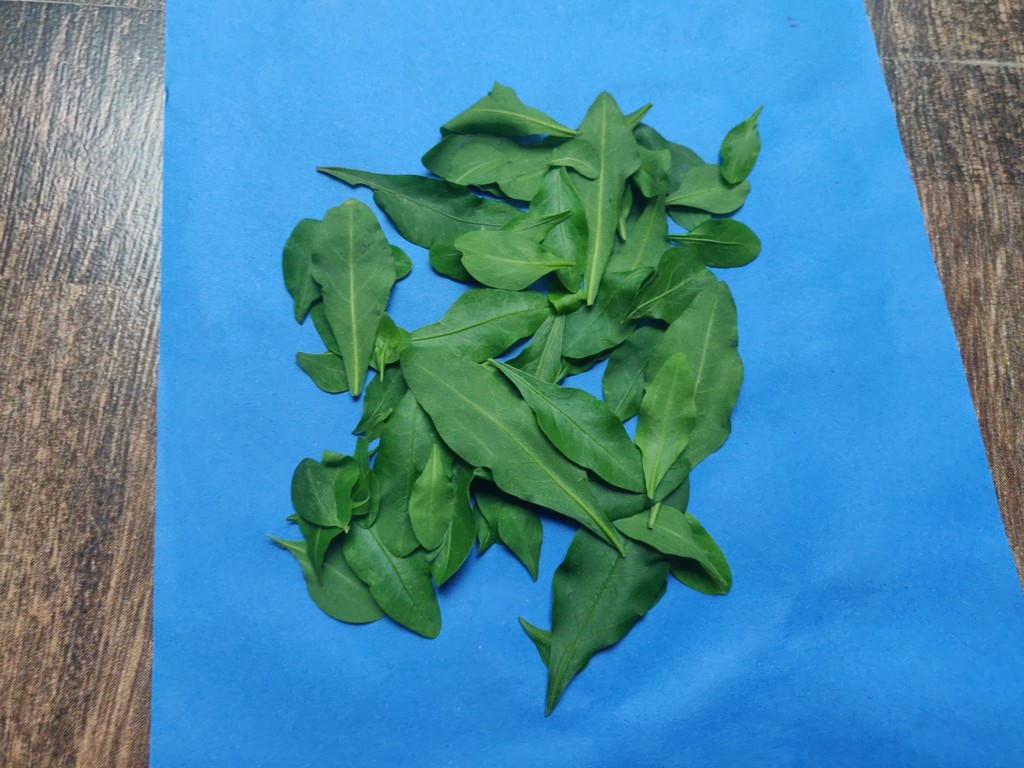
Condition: Healthy
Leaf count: multiple
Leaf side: unknown